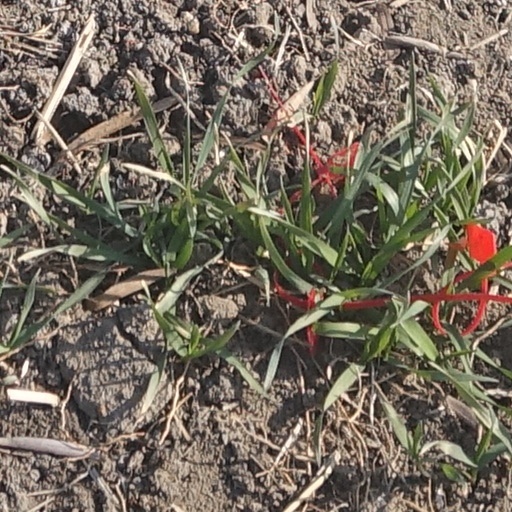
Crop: wheat